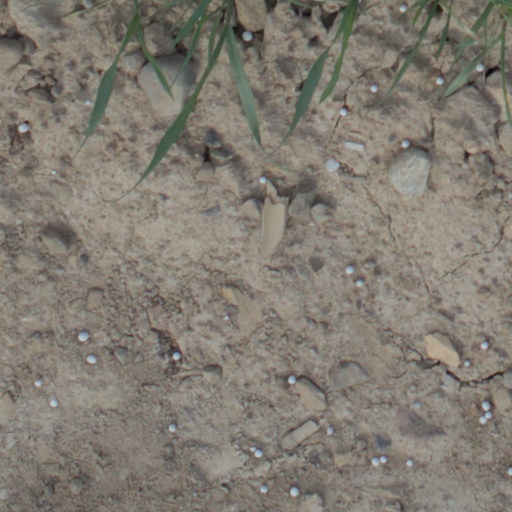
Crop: wheat